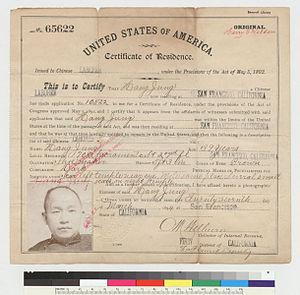
La loi Geary était une loi américaine entrée en vigueur en 1892 et rédigée par le député de Californie à la Chambre des représentants Thomas J. Geary. Elle renouvelait la loi d'exclusion des Chinois de 1882 en y ajoutant des provisions supplémentaires.